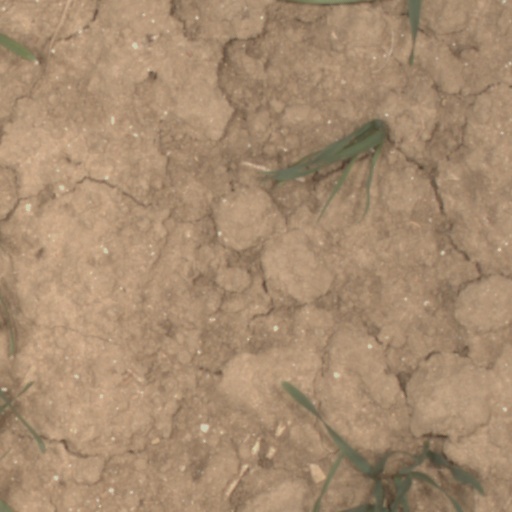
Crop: wheat